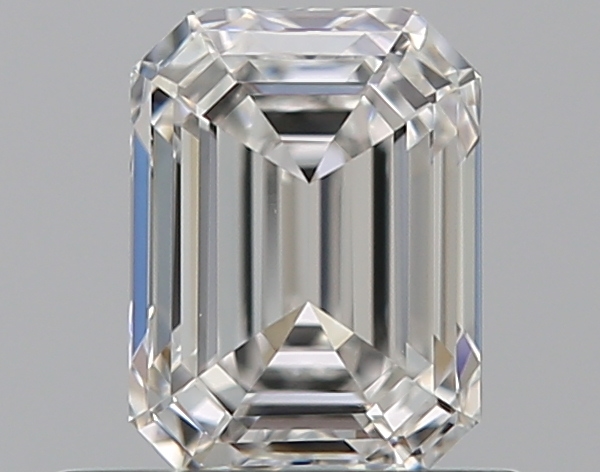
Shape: emerald
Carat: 0.59
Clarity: IF
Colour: F
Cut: EX
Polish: EX
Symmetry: VG
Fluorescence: M
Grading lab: GIA
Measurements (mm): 5.4 x 3.99 x 2.75